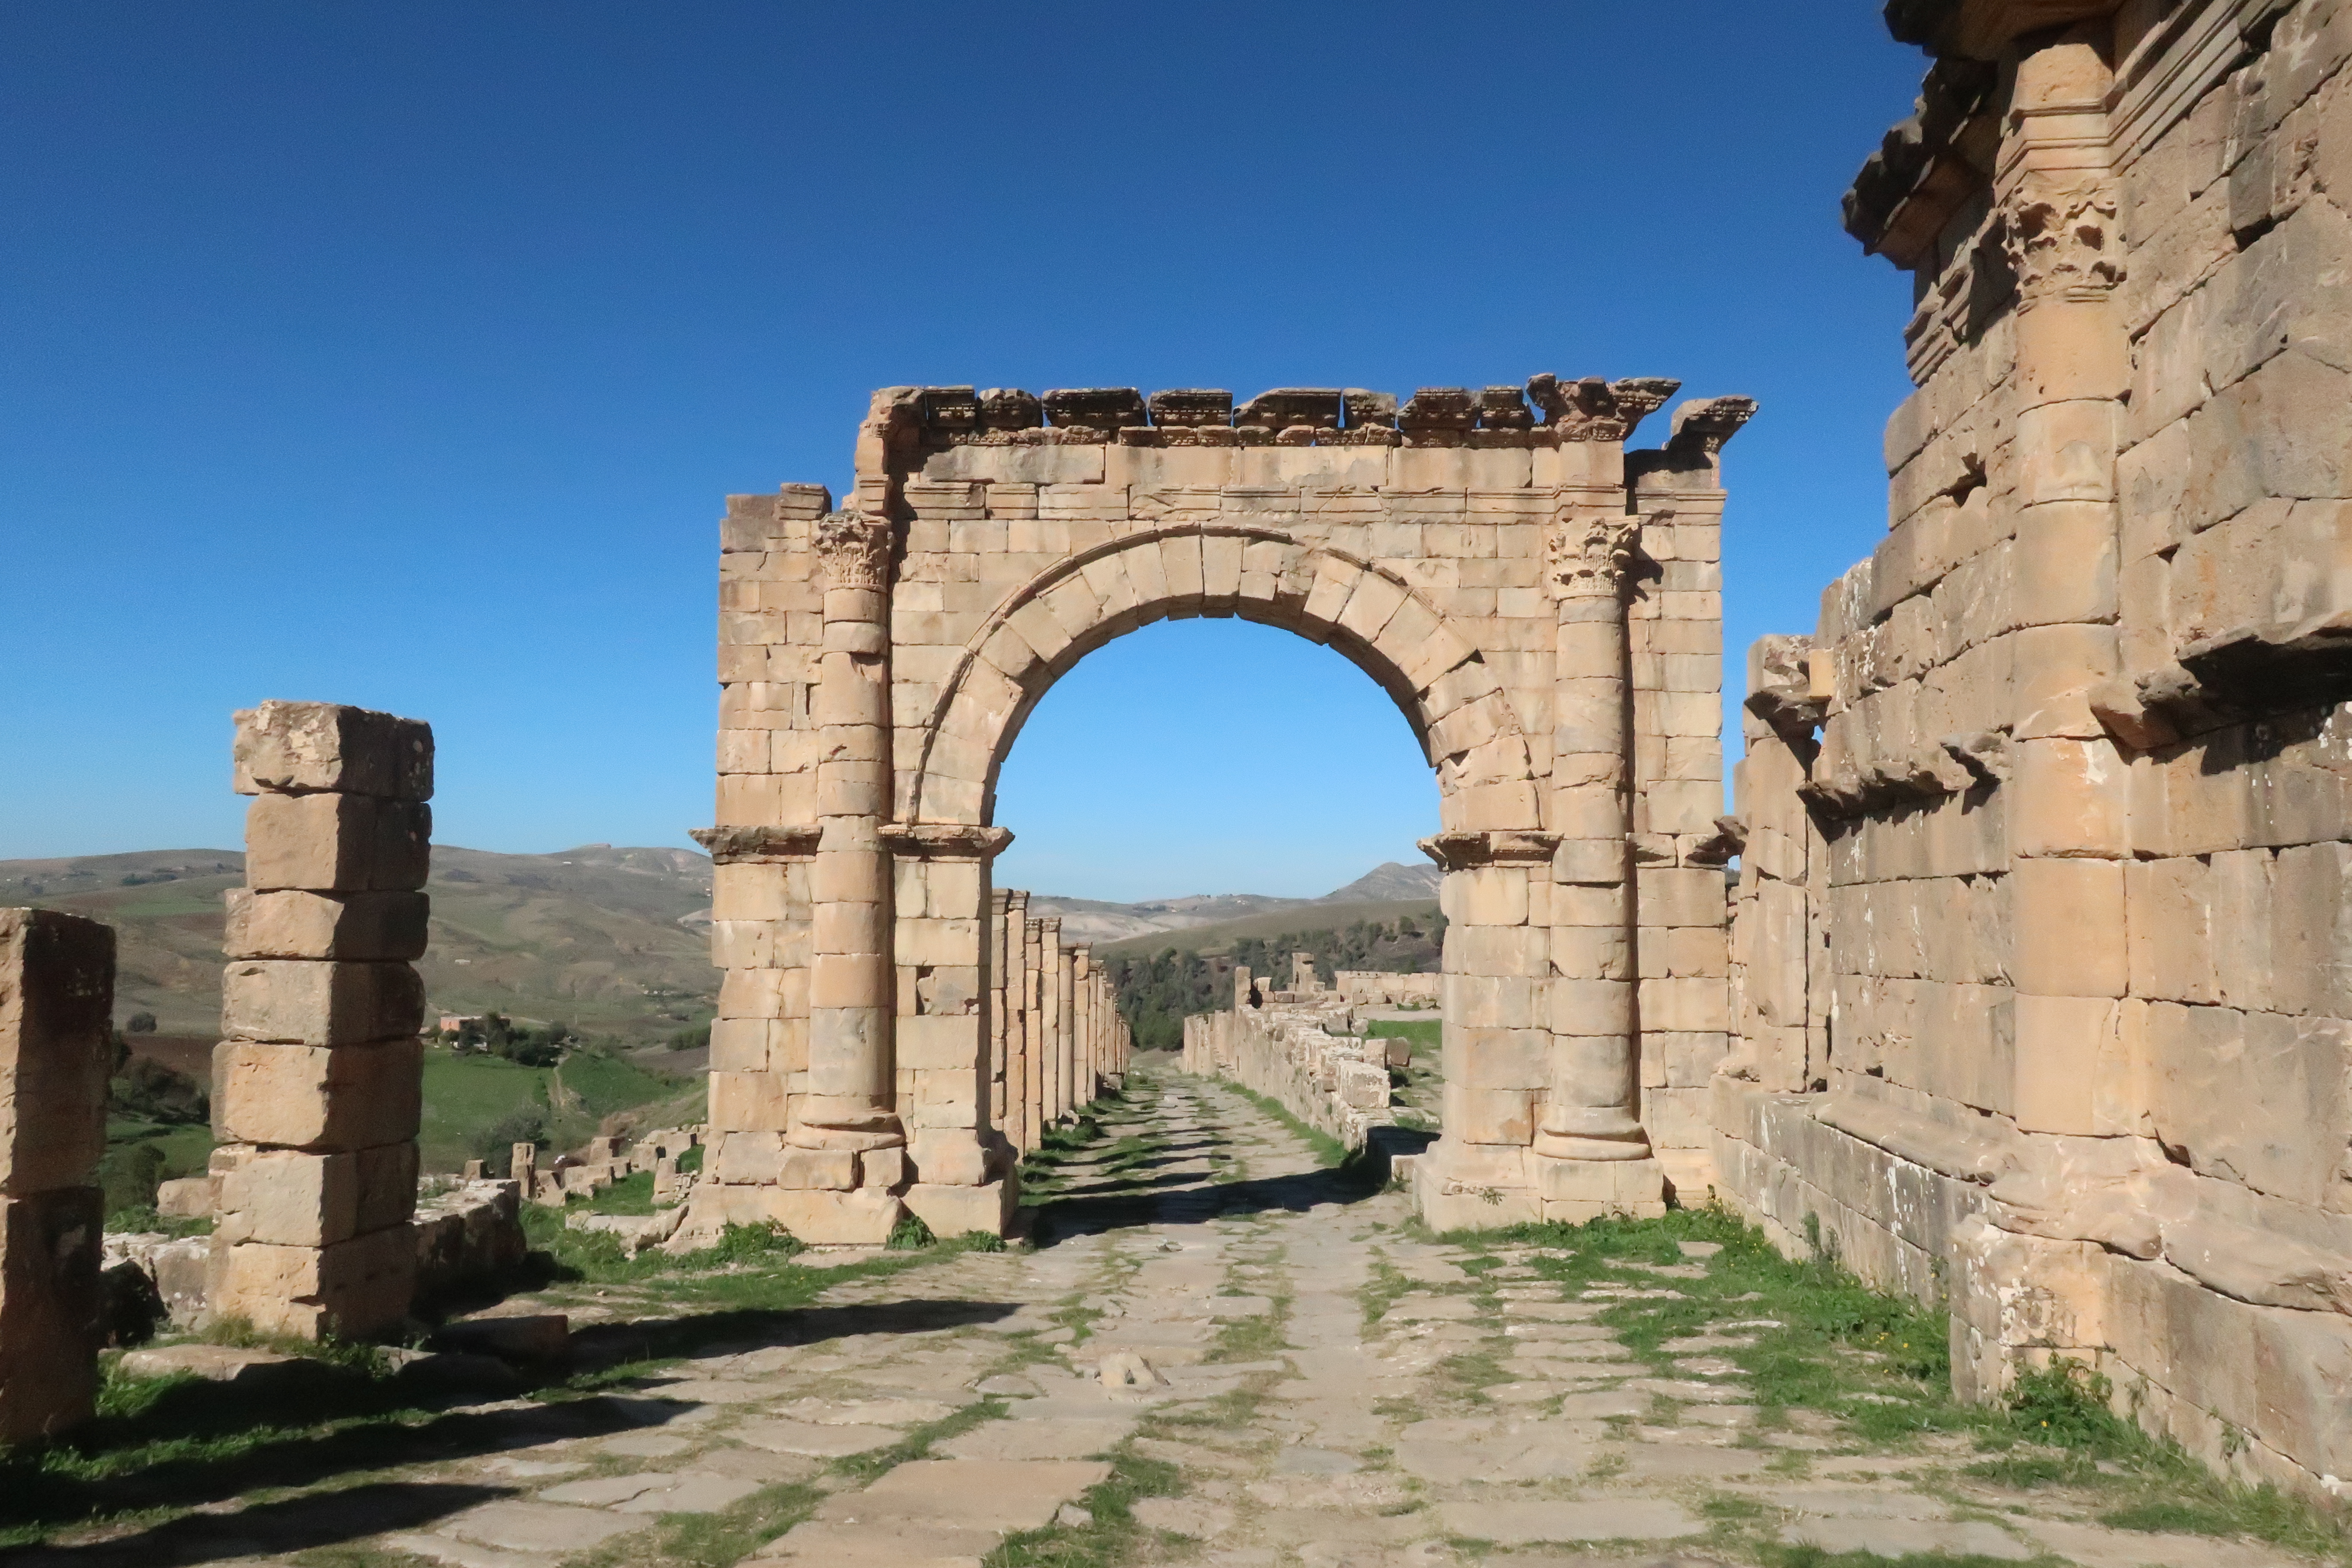
travel, temple, stone, architecture, ancient, tourism, reap, building, ruin, tower, old, monument, religious, reflection, site, heritage, exterior, tomb, historic site, ancient history, ruins, archaeological site, stone carving, rock, carving, sculpture, history, medieval architecture, city, sky, outcrop, tree, place of worship, statue, national park, world heritage site, arch, ancient roman architecture, triumphal arch, unesco world heritage site, ancient greek temple, ancient rome, aqueduct, fortification